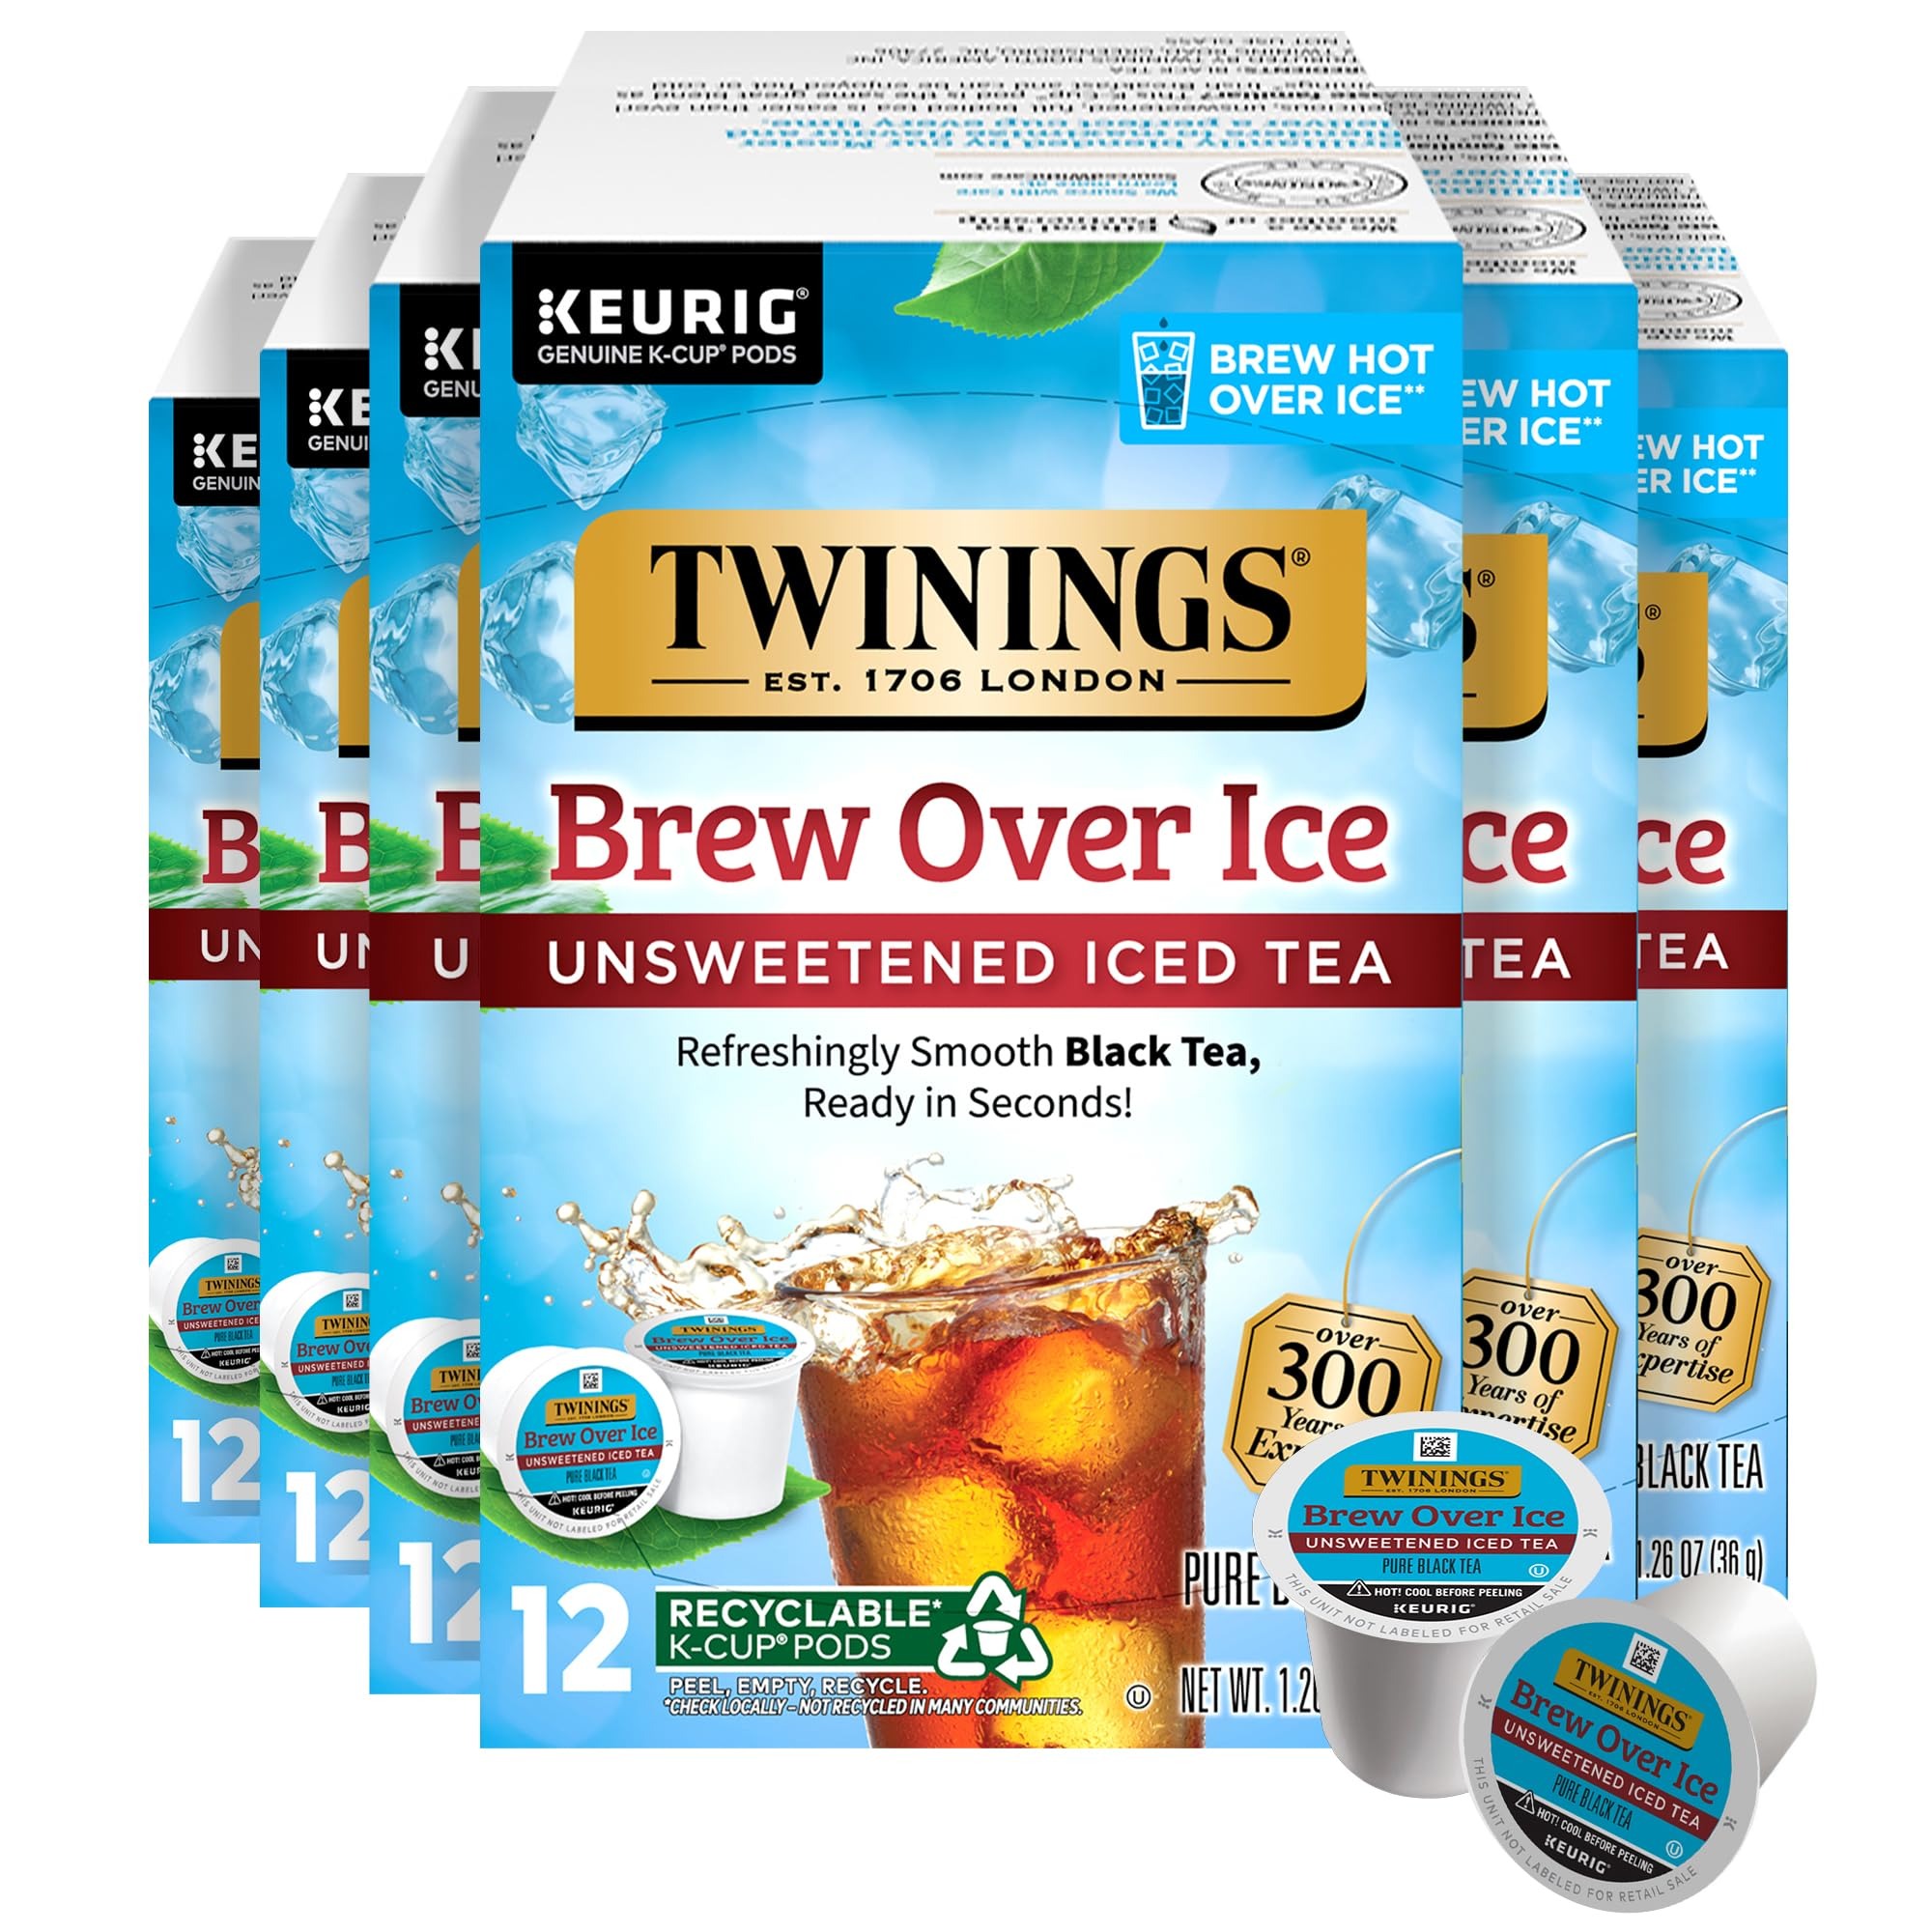
Item Name: Twinings Brew Over Ice Unsweetened Black Iced Tea 72 K-Cup Pods for Keurig, 12 Count (Pack of 6), Caffeinated
Bullet Point 1: DRINK IN LIFE: 6 boxes of 12 Single-Serve Brew Over Ice Unsweetened Black Tea K-Cup Pods, Unsweetened, Naturally Caffeinated Iced Tea by Twinings London
Bullet Point 2: TASTING NOTES: Refreshing, Smooth Taste, Ready in Seconds!
Bullet Point 3: ONLY THE FINEST QUALITY: Black Tea
Bullet Point 4: CAFÉ EXPERIENCE AT HOME: Using a Keurig or other single-serve brewer, use the 6 oz.setting for optimal flavour. TRY OVER ICE: Fill a big cup with ice cubes. (Do not use glass.) Brew hot on 6 oz setting. Stir to chill.
Bullet Point 5: SOURCED WITH CARE: Our responsible sourcing program, which aims to improve the lives of communities from which we source through improving access to water and sanitation, empowering women and enhancing incomes and resilience
Value: 72.0
Unit: Count

Price: 70.53